Joaquín Lluch y Garriga

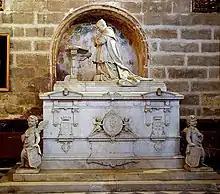
Tomb of Lluch y Garriga in Seville cathedral

He died six months later on 23 September 1882 in Umbrete, a village outside of Seville where the Archbishop's Palace served as his summer residence. He was interred in the chapel of Saint in the Cathedral of Seville. He had not travelled to Rome to receive his cardinal's red galero and be assigned his titular church.